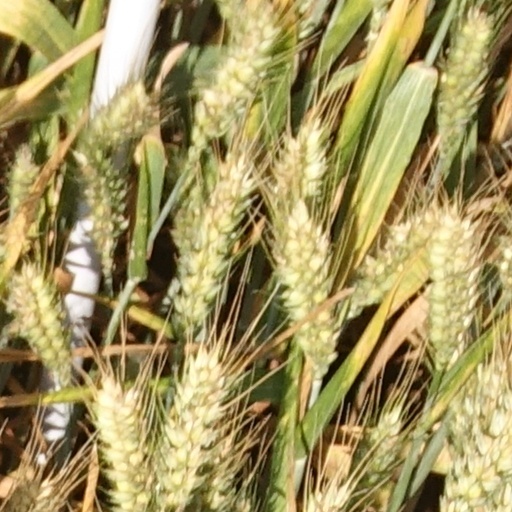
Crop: wheat